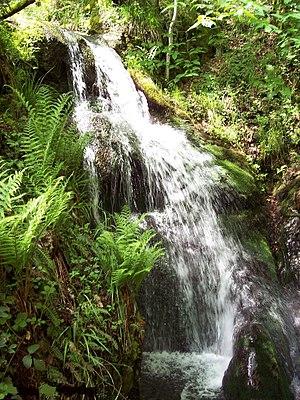
Cascade de l'Erzenbach, commune de Steinbach.
La cascade de l'Erzenbach est une chute d'eau du massif des Vosges située sur la commune de Steinbach dans le Haut-Rhin.